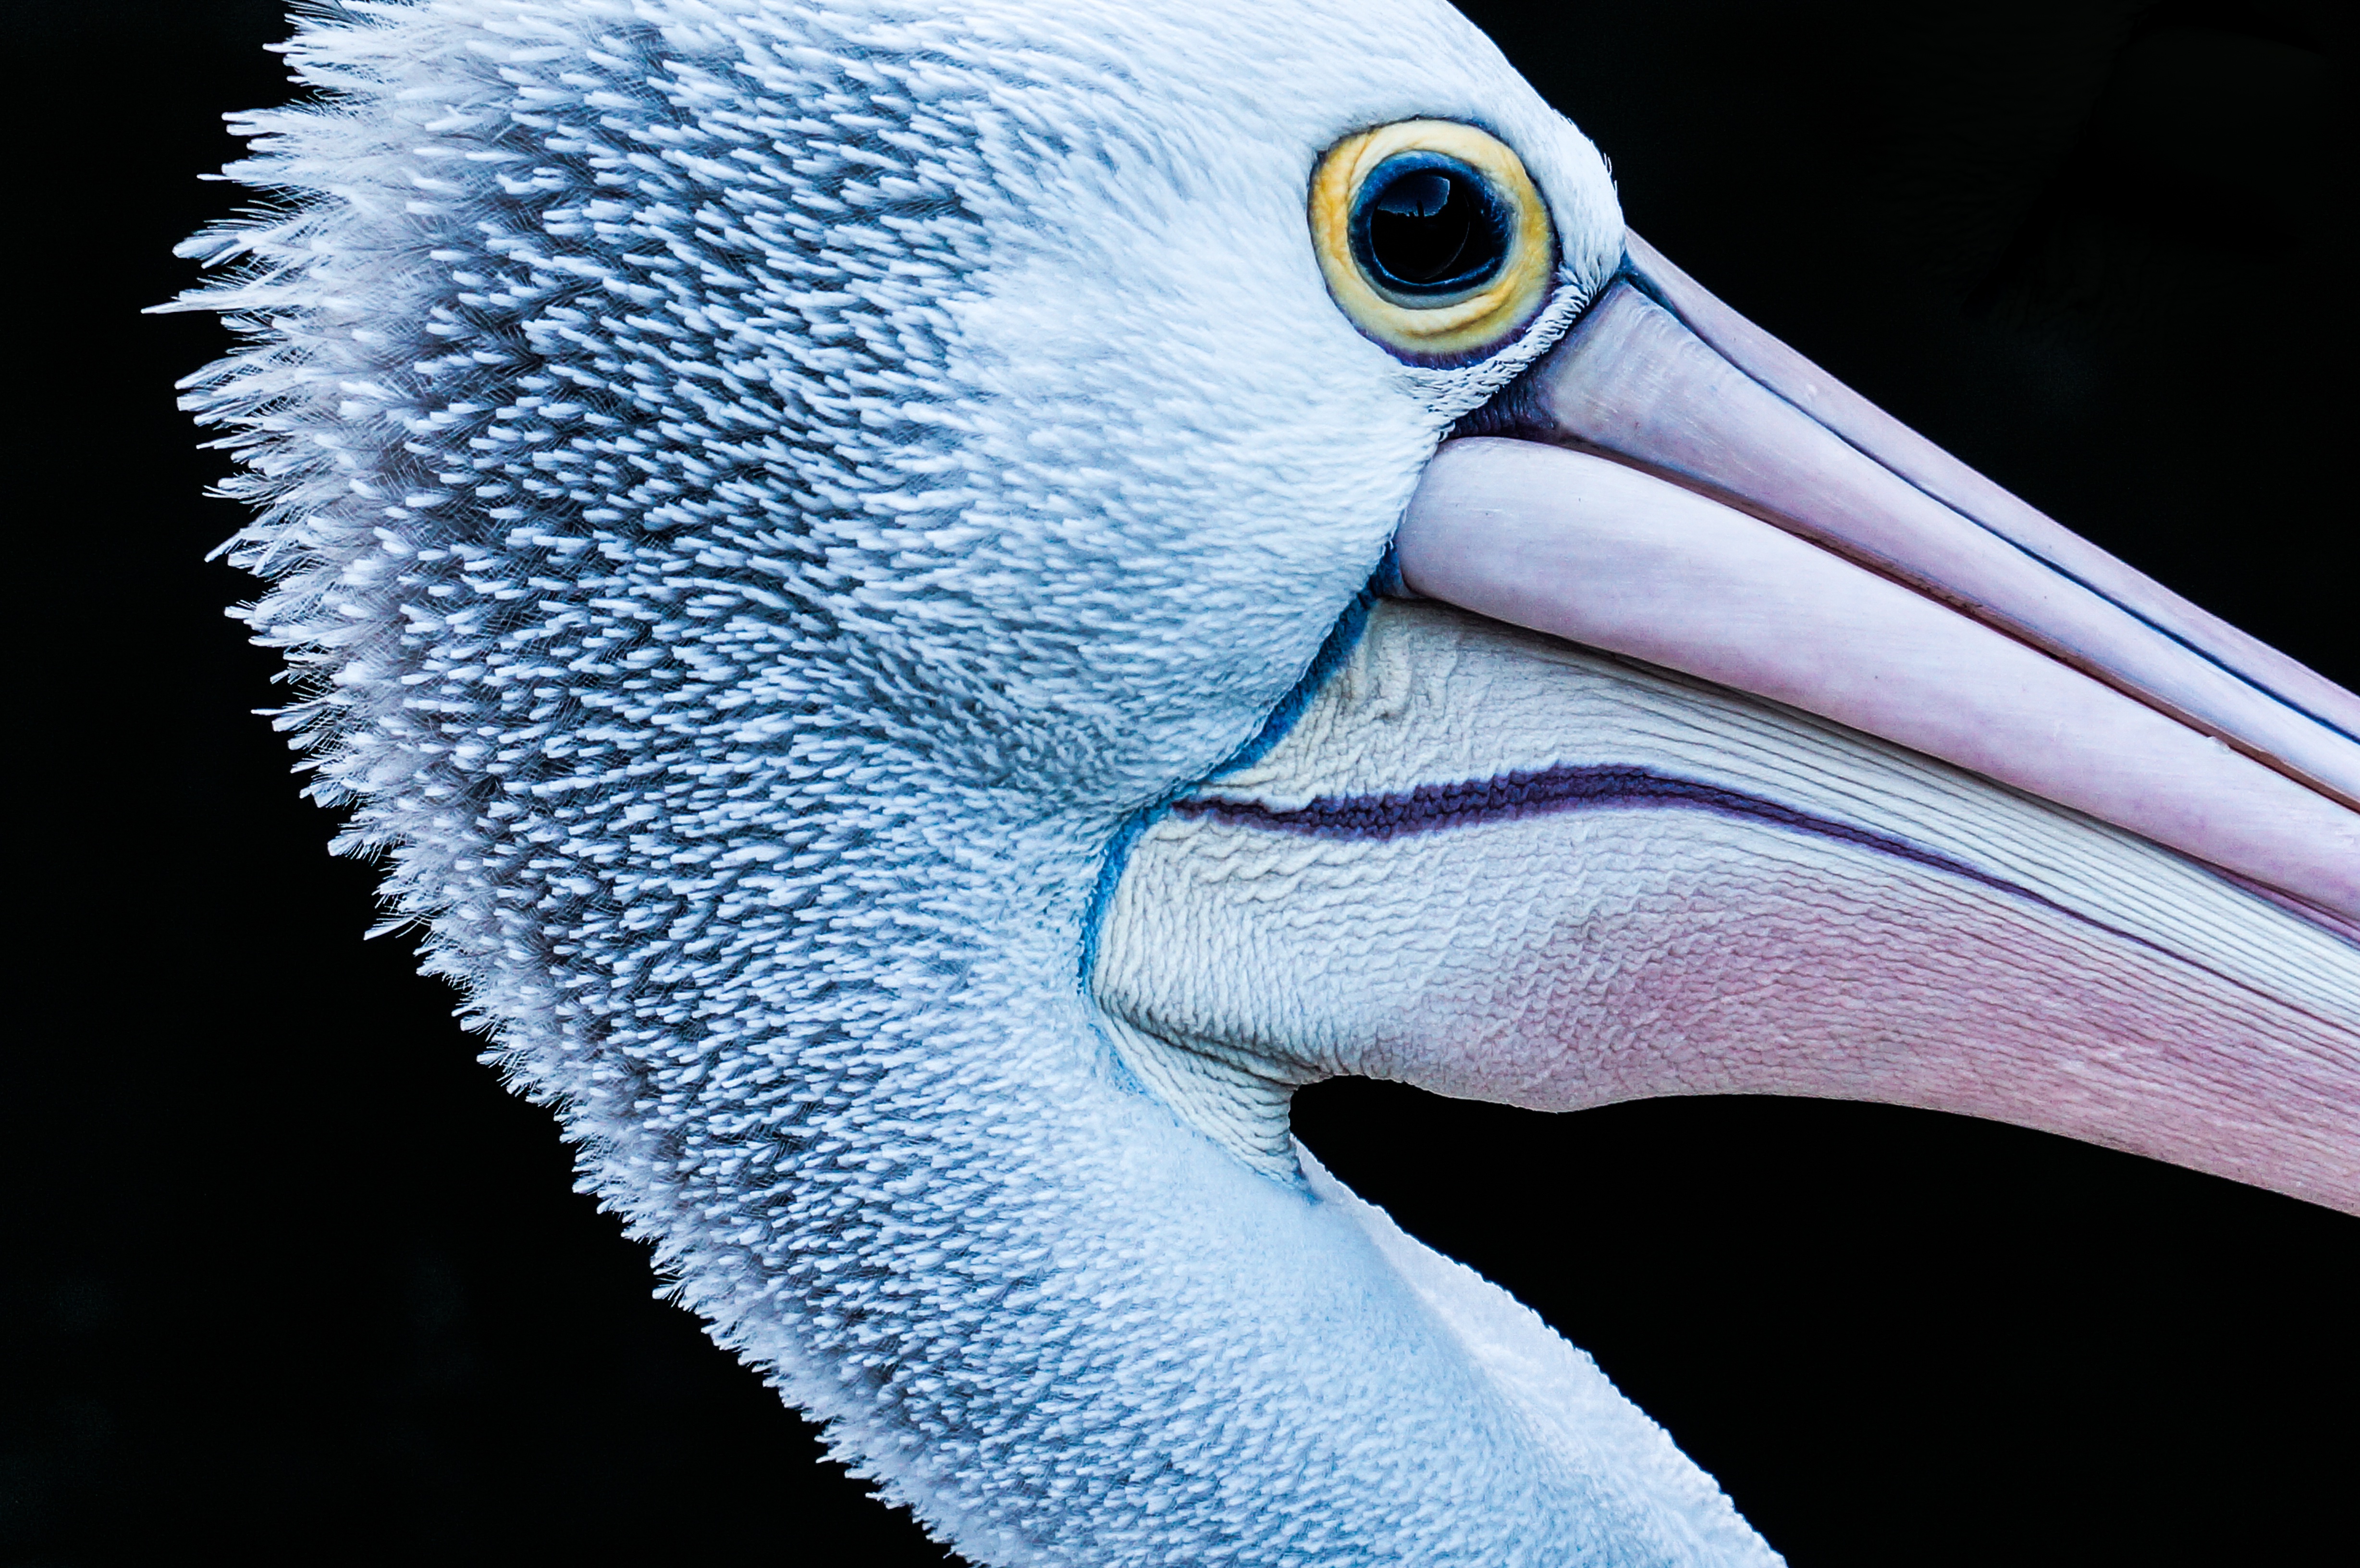
bird, wing, animal, pelican, seabird, beak, blue, closeup, close up, vertebrate, macro photography